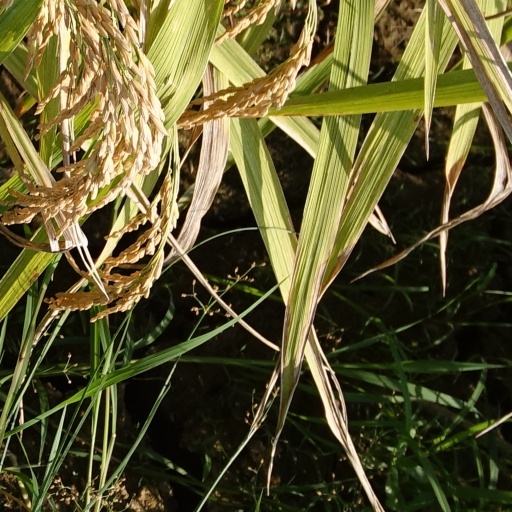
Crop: rice